Gulf of Mexico naming controversy

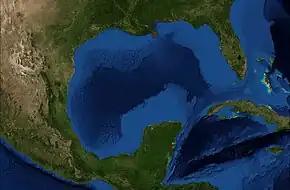
Satellite view of the gulf

The name of the Gulf of Mexico became a subject of dispute in the United States starting in 2025.